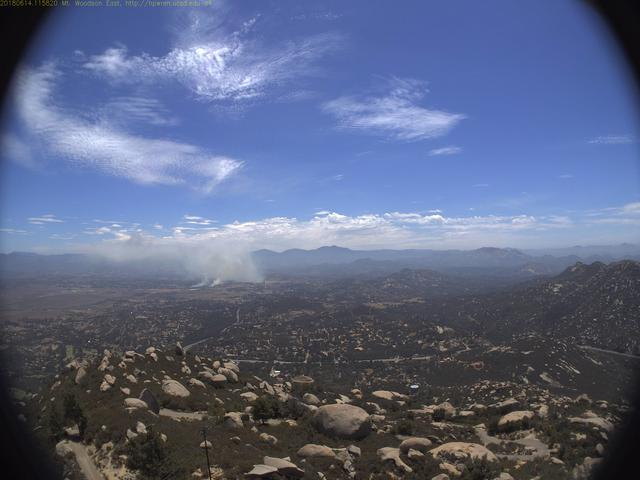
Fire: no
Smoke: yes